Santa Maria della Salute

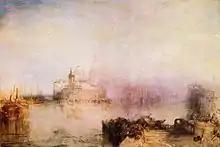
"Dogana and Santa Maria della Salute" by J. M. W. Turner (1843)

It was also decided that the Senate would visit the church each year. On November 21 the Feast of the Presentation of the Virgin, known as the "Festa della Madonna della Salute", the city's officials parade from San Marco to the Salute for a service in gratitude for deliverance from the plague is celebrated. This involved crossing the Grand Canal on a specially constructed pontoon bridge and is still a major event in Venice.